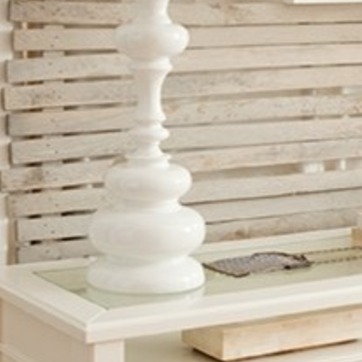
Material: ceramic